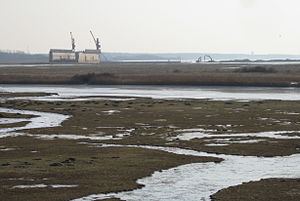
Saxån
Saxåens udmunding i Øresund
Saxån er et vandløb i det vestlige Skåne i Sverige. Længden er omkring 43 km og afvandingsområdet omkring 360 km². Saxån udspringer i nærheden af Trolleholm slott i Svalöv kommun og flyder først som en bæk mod syd ind i Eslövs kommun. Ved Trollenäs landsby, 5 km vest for Eslöv, løber Gullarpsån til, og her har den egentlige Saxån sin begyndelse. Åen drejer nu mod vest og løber forbi Marieholm mod Teckomatorp i Svalöv kommun.